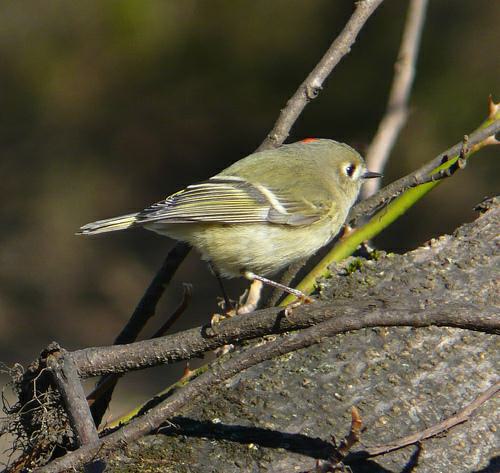
A photo of a chestnut sided warbler